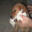
Label: dog